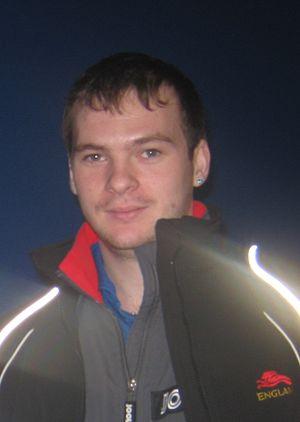
Paul Drinkhall est un pongiste britannique.